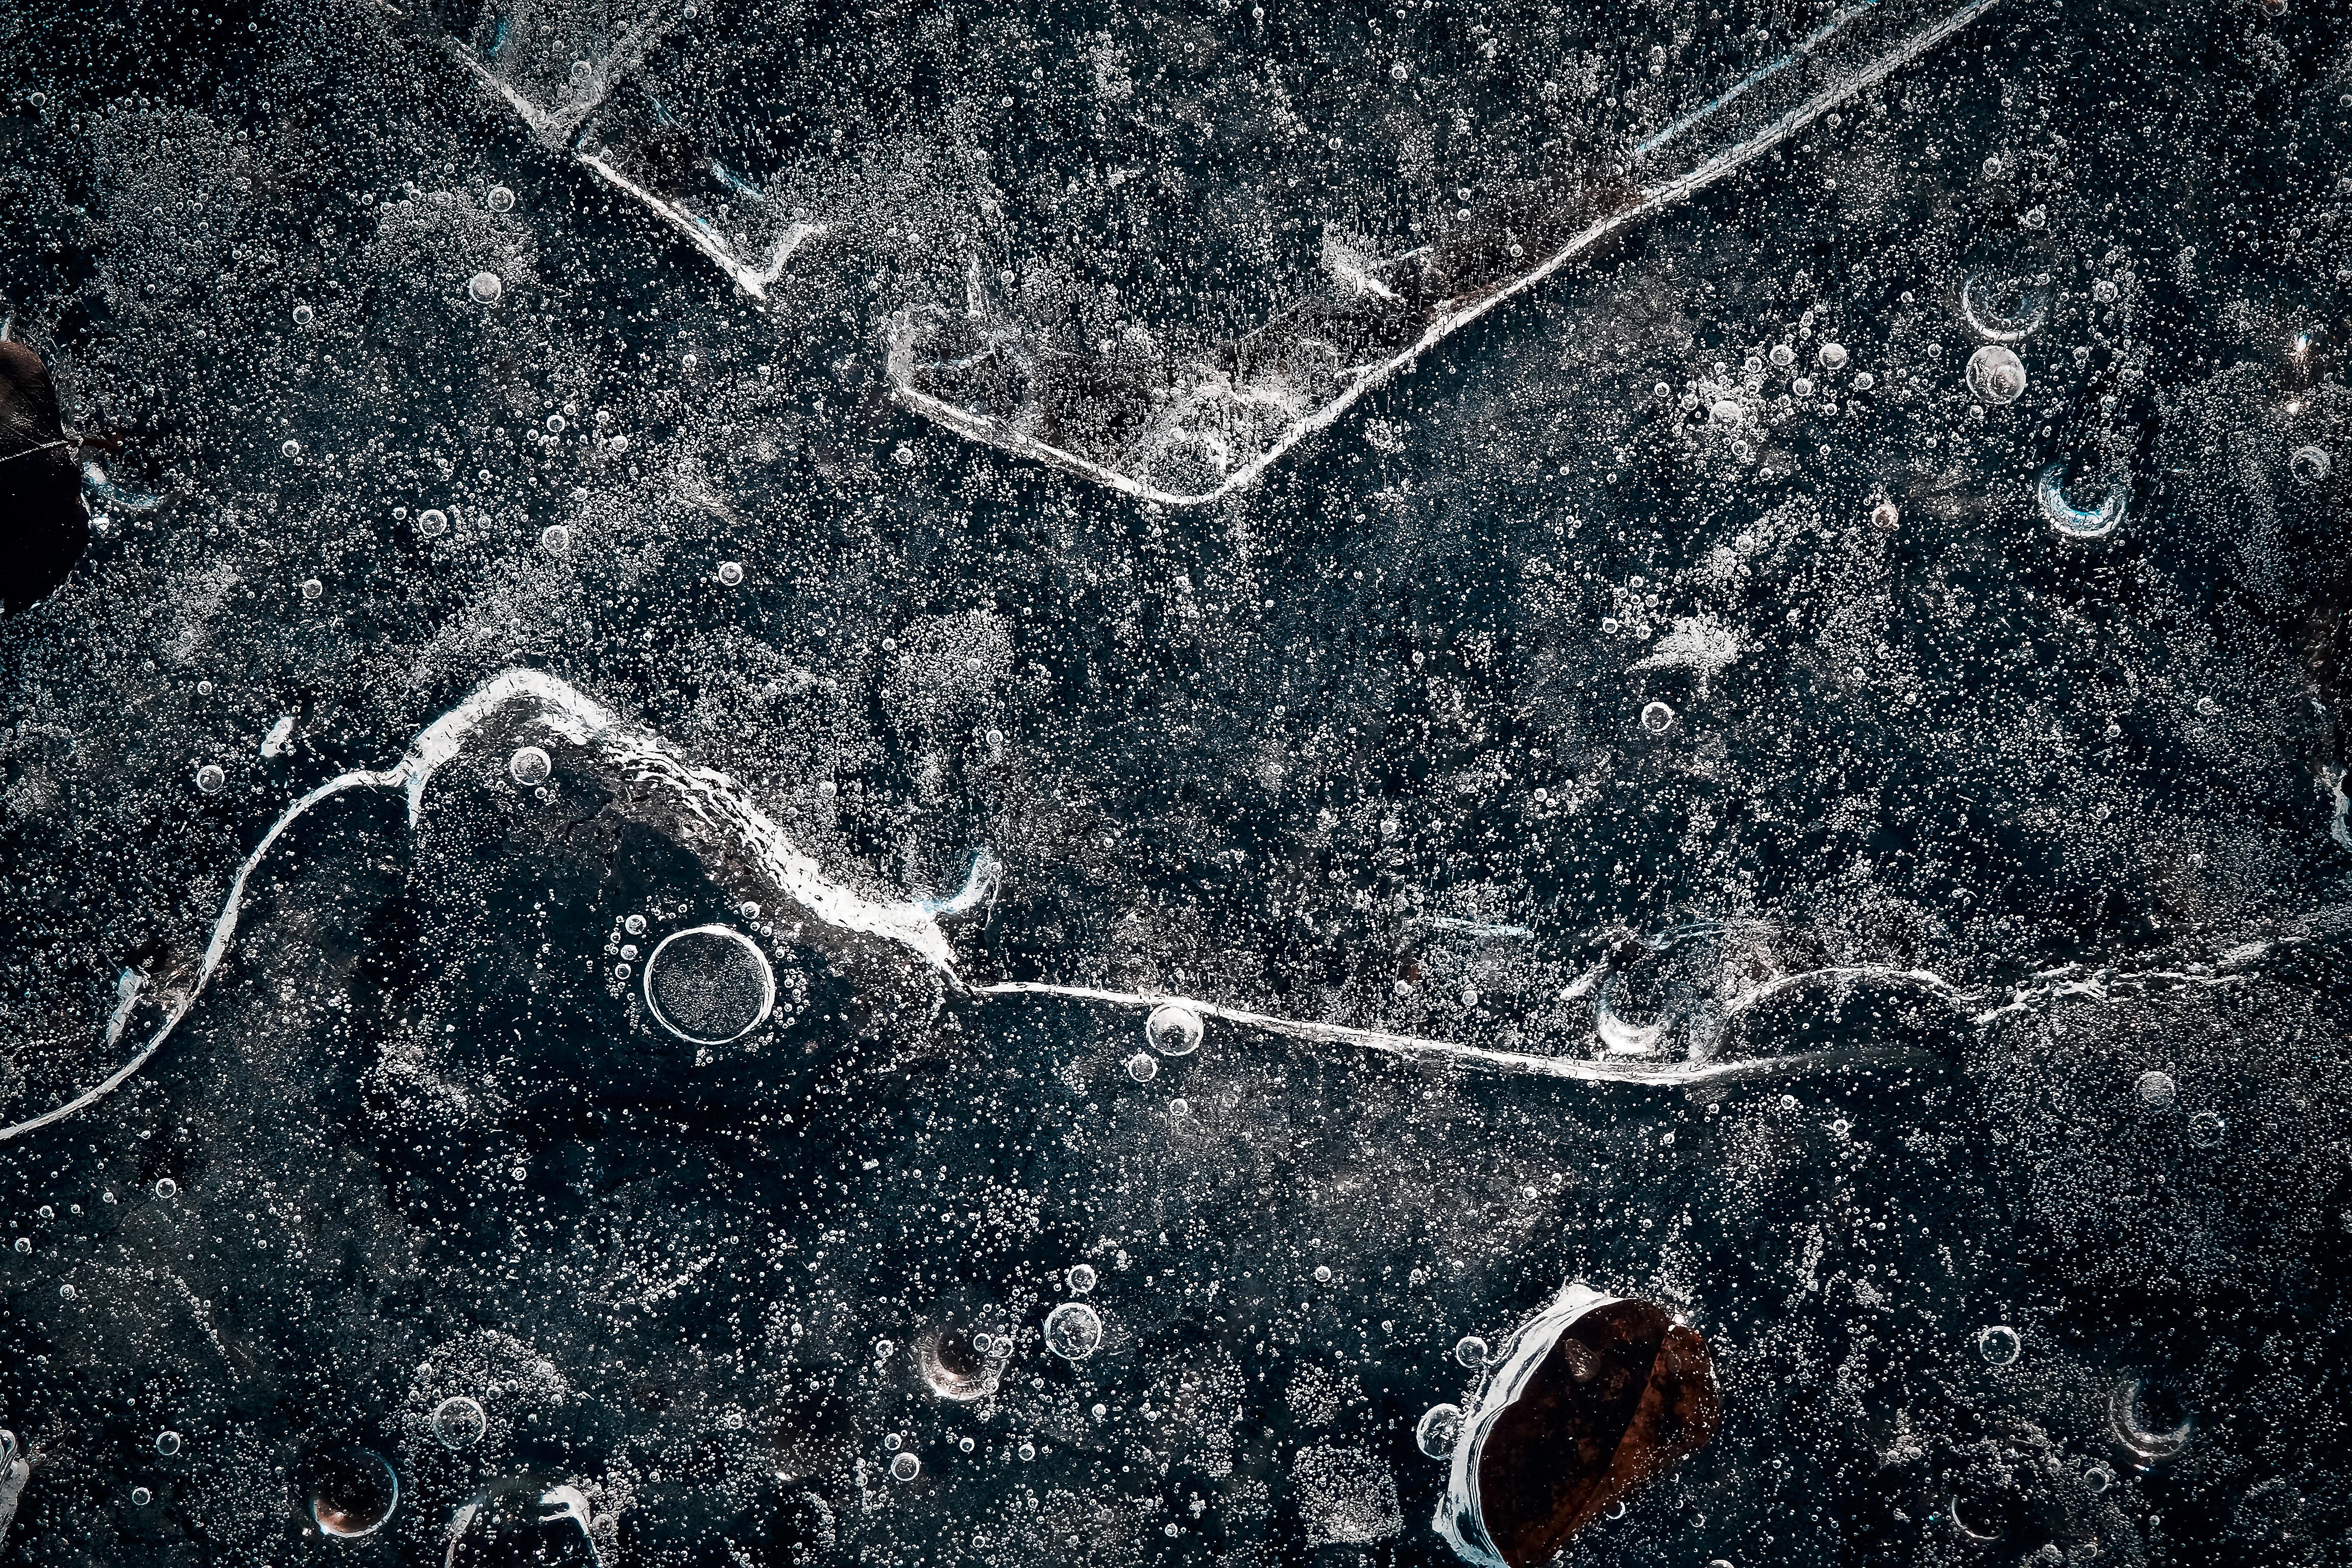
nature, cold, winter, black and white, structure, texture, frost, asphalt, ice, soil, frozen, black, monochrome, material, fabric, art, lines, background, mood, form, aerial photography, monochrome photography